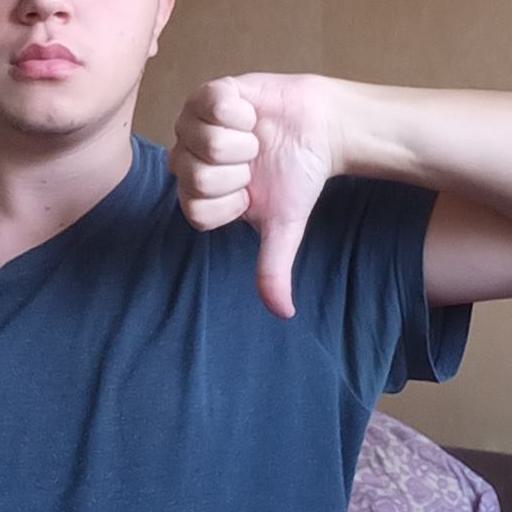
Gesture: dislike